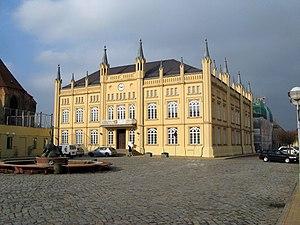
Bützow est une petite ville de Mecklembourg-Poméranie-Occidentale, dans le nord-est de l'Allemagne. Elle fait partie de l’arrondissement de Rostock.